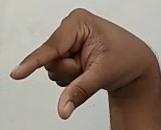
ASL sign: Q